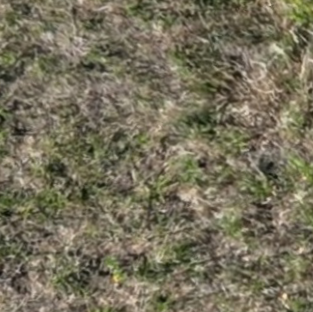
Month: july